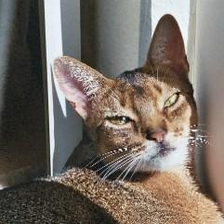
Species: cat
Breed: Abyssinian